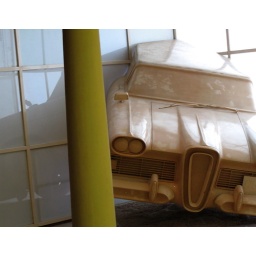
it melts through the window and snuggles against your bed saying 'you want me, you want me'